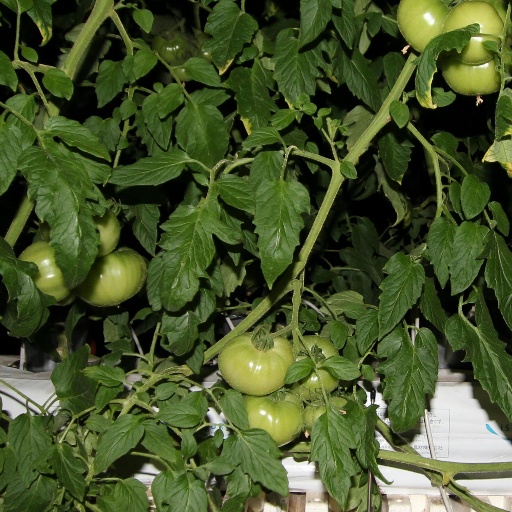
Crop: tomato